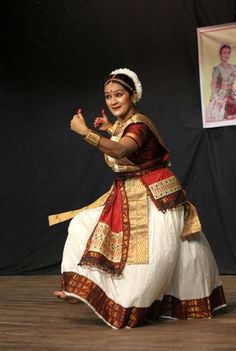
Dance form: sattriya